Baxter (punk band)

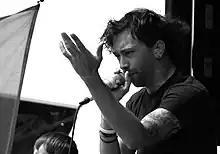
McIlrath performing in 2006.

Baxter (sometimes typeset .baxter.) was an American, Chicago-based post-hardcore band. The band consisted of Tim McIlrath (later of Rise Against and The Killing Tree), Neil Hennessy (later of The Lawrence Arms, The Killing Tree, The Falcon and Colossal), Anthony Fiore, later replaced by Timothy Remis (later of The Killing Tree, Sweet Cobra, Hill Dunes, Cloakroom), and a bassist only referred to as J. Wood.